Herbert Mensah

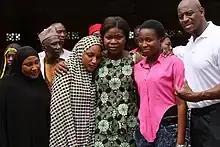
Herbert Mensah with Accra family members of the victims of the 9 May 2001 Accra Sports Stadium Disaster in May 2015.

The May 9 Remembered initiative introduced a new dimension in 2016 to the annual remembrance activities by Herbert Mensah in that he fulfilled a wish to bring families of the Accra Sports Stadium disaster and the Ellis Park Stadium disaster together.